Henrik Bech

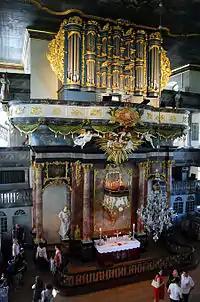
Interior from Kongsberg Church, partly sculptured by Bech.

Henrik Bech (c.1718 – 1776) was a Danish-born wood carver who settled in Norway from around 1750. He was born in Copenhagen.